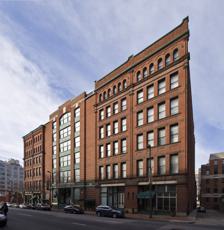
Building: Heiser, Rosenfeld, and Strauss Buildings
Country: United States of America
Year built: 1886
Historic buildings in Maryland, USA United States historic place Heiser, Rosenfeld, and Strauss Buildings U.S. National Register of Historic Places Heiser, Rosenfeld, and Strauss Buildings, February 2012 Show map of Baltimore Show map of Maryland Show map of the United States Location 32-42 S. Paca St. Baltimore, Maryland , U.S. Coordinates 39°17′16″N 76°37′21″W / 39.28778°N 76.62250°W / 39.28778; -76.62250 Area 0.5 acres (0.20 ha) Built 1886 ( 1886 ) Architect Parker & Thomas; Et al. Architectural style Late Victorian, Beaux Arts, Romanesque NRHP reference No. 80001787 Added to NRHP March 10, 1980 Heiser, Rosenfeld, and Strauss Buildings , also known as Inner Harbor Lofts I , is a historic loft building located at Baltimore , Maryland , United States . It is a complex of three structures. The Heiser Building is a Romanesque Revival style, six-story brick, stone, and iron structure, eight bays wide and 14 bays deep, built as a show factory in 1886. The Rosenfeld Building is a six-story, five-bay loft building, with Beaux Arts styling and built for E. Rosenfeld and Company in 1905. The Strauss Building is a six-story high, six-bay wide, and 11-bay deep loft structure  built in 1887 for the Kinny Tobacco Company, cigarette manufacturers, and later occupied by the Strauss Brothers, clothing manufacturers and became part of the Rosenfeld complex around 1910. Heiser, Rosenfeld, and Strauss Buildings was listed on the National Register of Historic Places in 1980. References